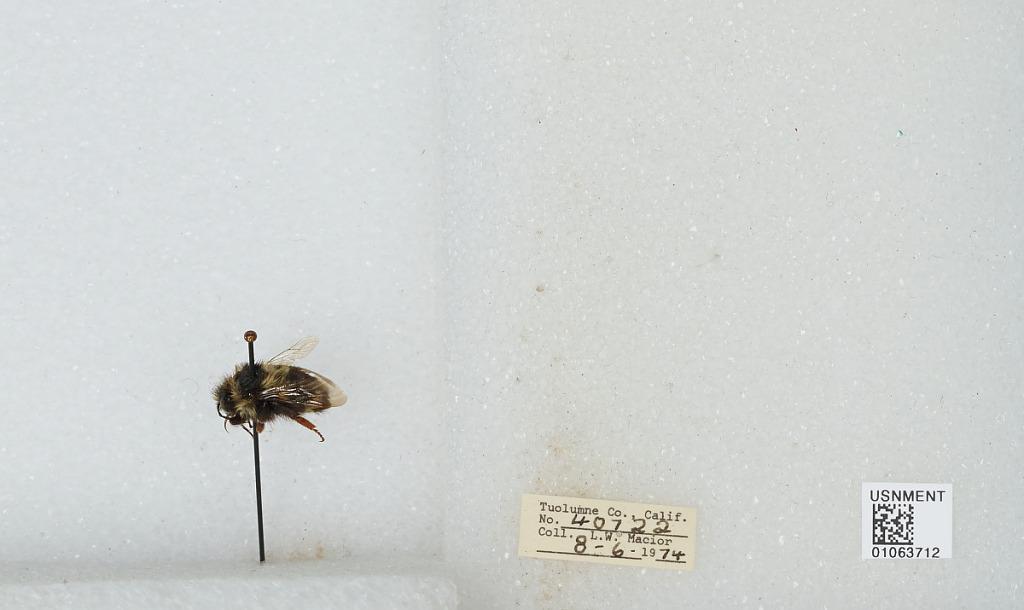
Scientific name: Bombus bifarius nearcticus
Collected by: L. Macior
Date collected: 1974-8-6
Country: United States
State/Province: California
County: Tuolumne
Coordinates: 38.02, -119.93